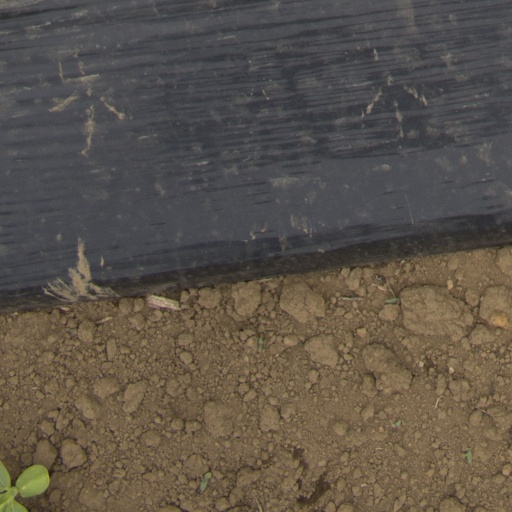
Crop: Jerusalem artichoke